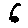
Label: 6